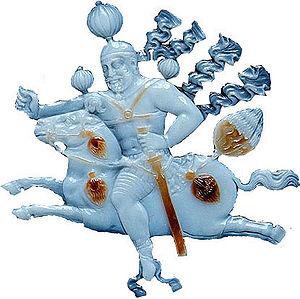
Partie d'un camée en sardonyx représentant Shapur Ier. Dans l'original, Shapur vainqueur de l'empereur Valérien pendant que tous les deux sont montés sur les chevaux. 260 ap. J.-C. Italiano: Parte di un cameo in sardonice raffigurante il re sasanide Sapore I che cattura l'imperatore romano Valeriano, 260 circa